Postage stamps and postal history of Austria

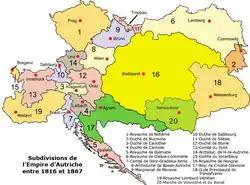
The Austrian Empire, between 1816 and 1867

The first postage stamp issue of the Empire of Austria was a series of imperforate typographed stamps featuring the coat of arms. At first they were printed on a rough handmade paper, but after 1854 a smooth machine-made paper was used instead. Issues between 1858 and 1861 used a profile of Emperor Franz Josef, then switched back to the coat of arms, in an oval frame. Four clichés of the 1850 issue had St. Andrew's crosses printed per pane so that an even multiple of florins were paid per pane sold.